River Adur

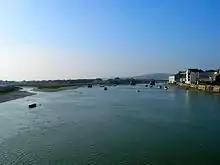
River Adur at Shoreham-by-Sea, view towards Norfolk Bridge

One problem that the shipbuilders faced was the blocking of the mouth of the river with shingle, which was moved along the coast by the tides. Harbour Commissioners were appointed in 1760 to resolve the issue, and two attempts to create a new mouth were made, but neither was particularly successful. However, in 1816 a new channel was cut through the shingle, and the original course of the river became the Southwick Ship Canal as development work took place over the next forty years. Water levels in the canal are maintained by locks at its entrance.